Hanfu accessories

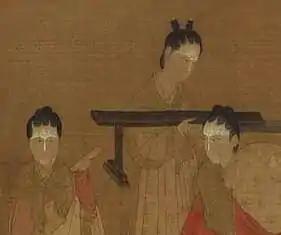
A woman with white powder on her face as a form of makeup

Nowadays, swords remain present in traditional Chinese arts, such as the Chinese dance and Chinese opera. Sword dance and knife dance both evolved from Chinese martial arts, with the records of sword dance appearing as early as the Han dynasty. Chinese swords known as, are currently fashion accessories in hanfu and are often used by young male Hanfu enthusiasts being perceived as being indispensable on the road of chivalry and righteousness.